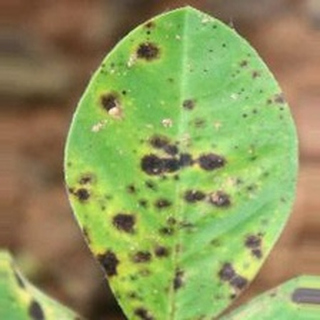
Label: groundnut_late_leaf_spot